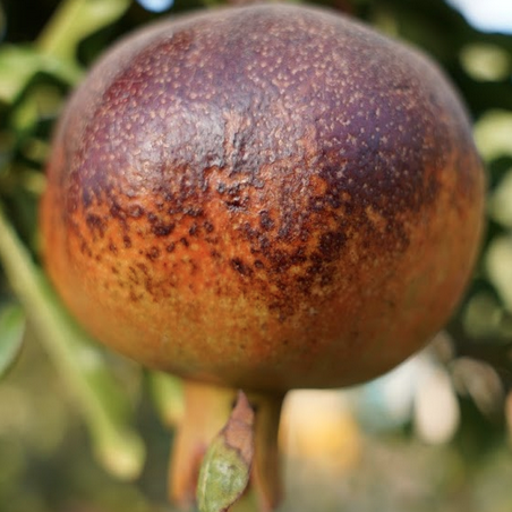
Label: Sunburn